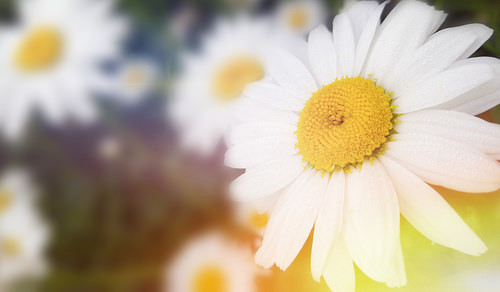
Flower: daisy